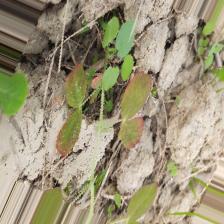
Label: Lentil Rust